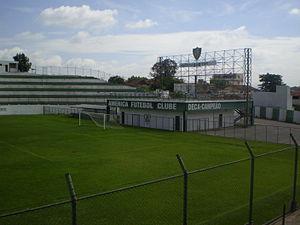
Le stade Raimundo Sampaio, connu également sous le nom de stade de l'Indépendance est un stade de football à multi-usages inauguré le 29 juin 1950 à Belo Horizonte, Minas Gerais au Brésil d'une capacité maximale de 18 000 personnes. Le stade de l'Indépendance est le deuxième plus grand stade de la ville de Belo Horizonte, derrière le Mineirão. Son nom complet rend hommage à Raimundo Sampaio, un ancien président du gouvernement du Minas Gerais, Sete de Setembro.